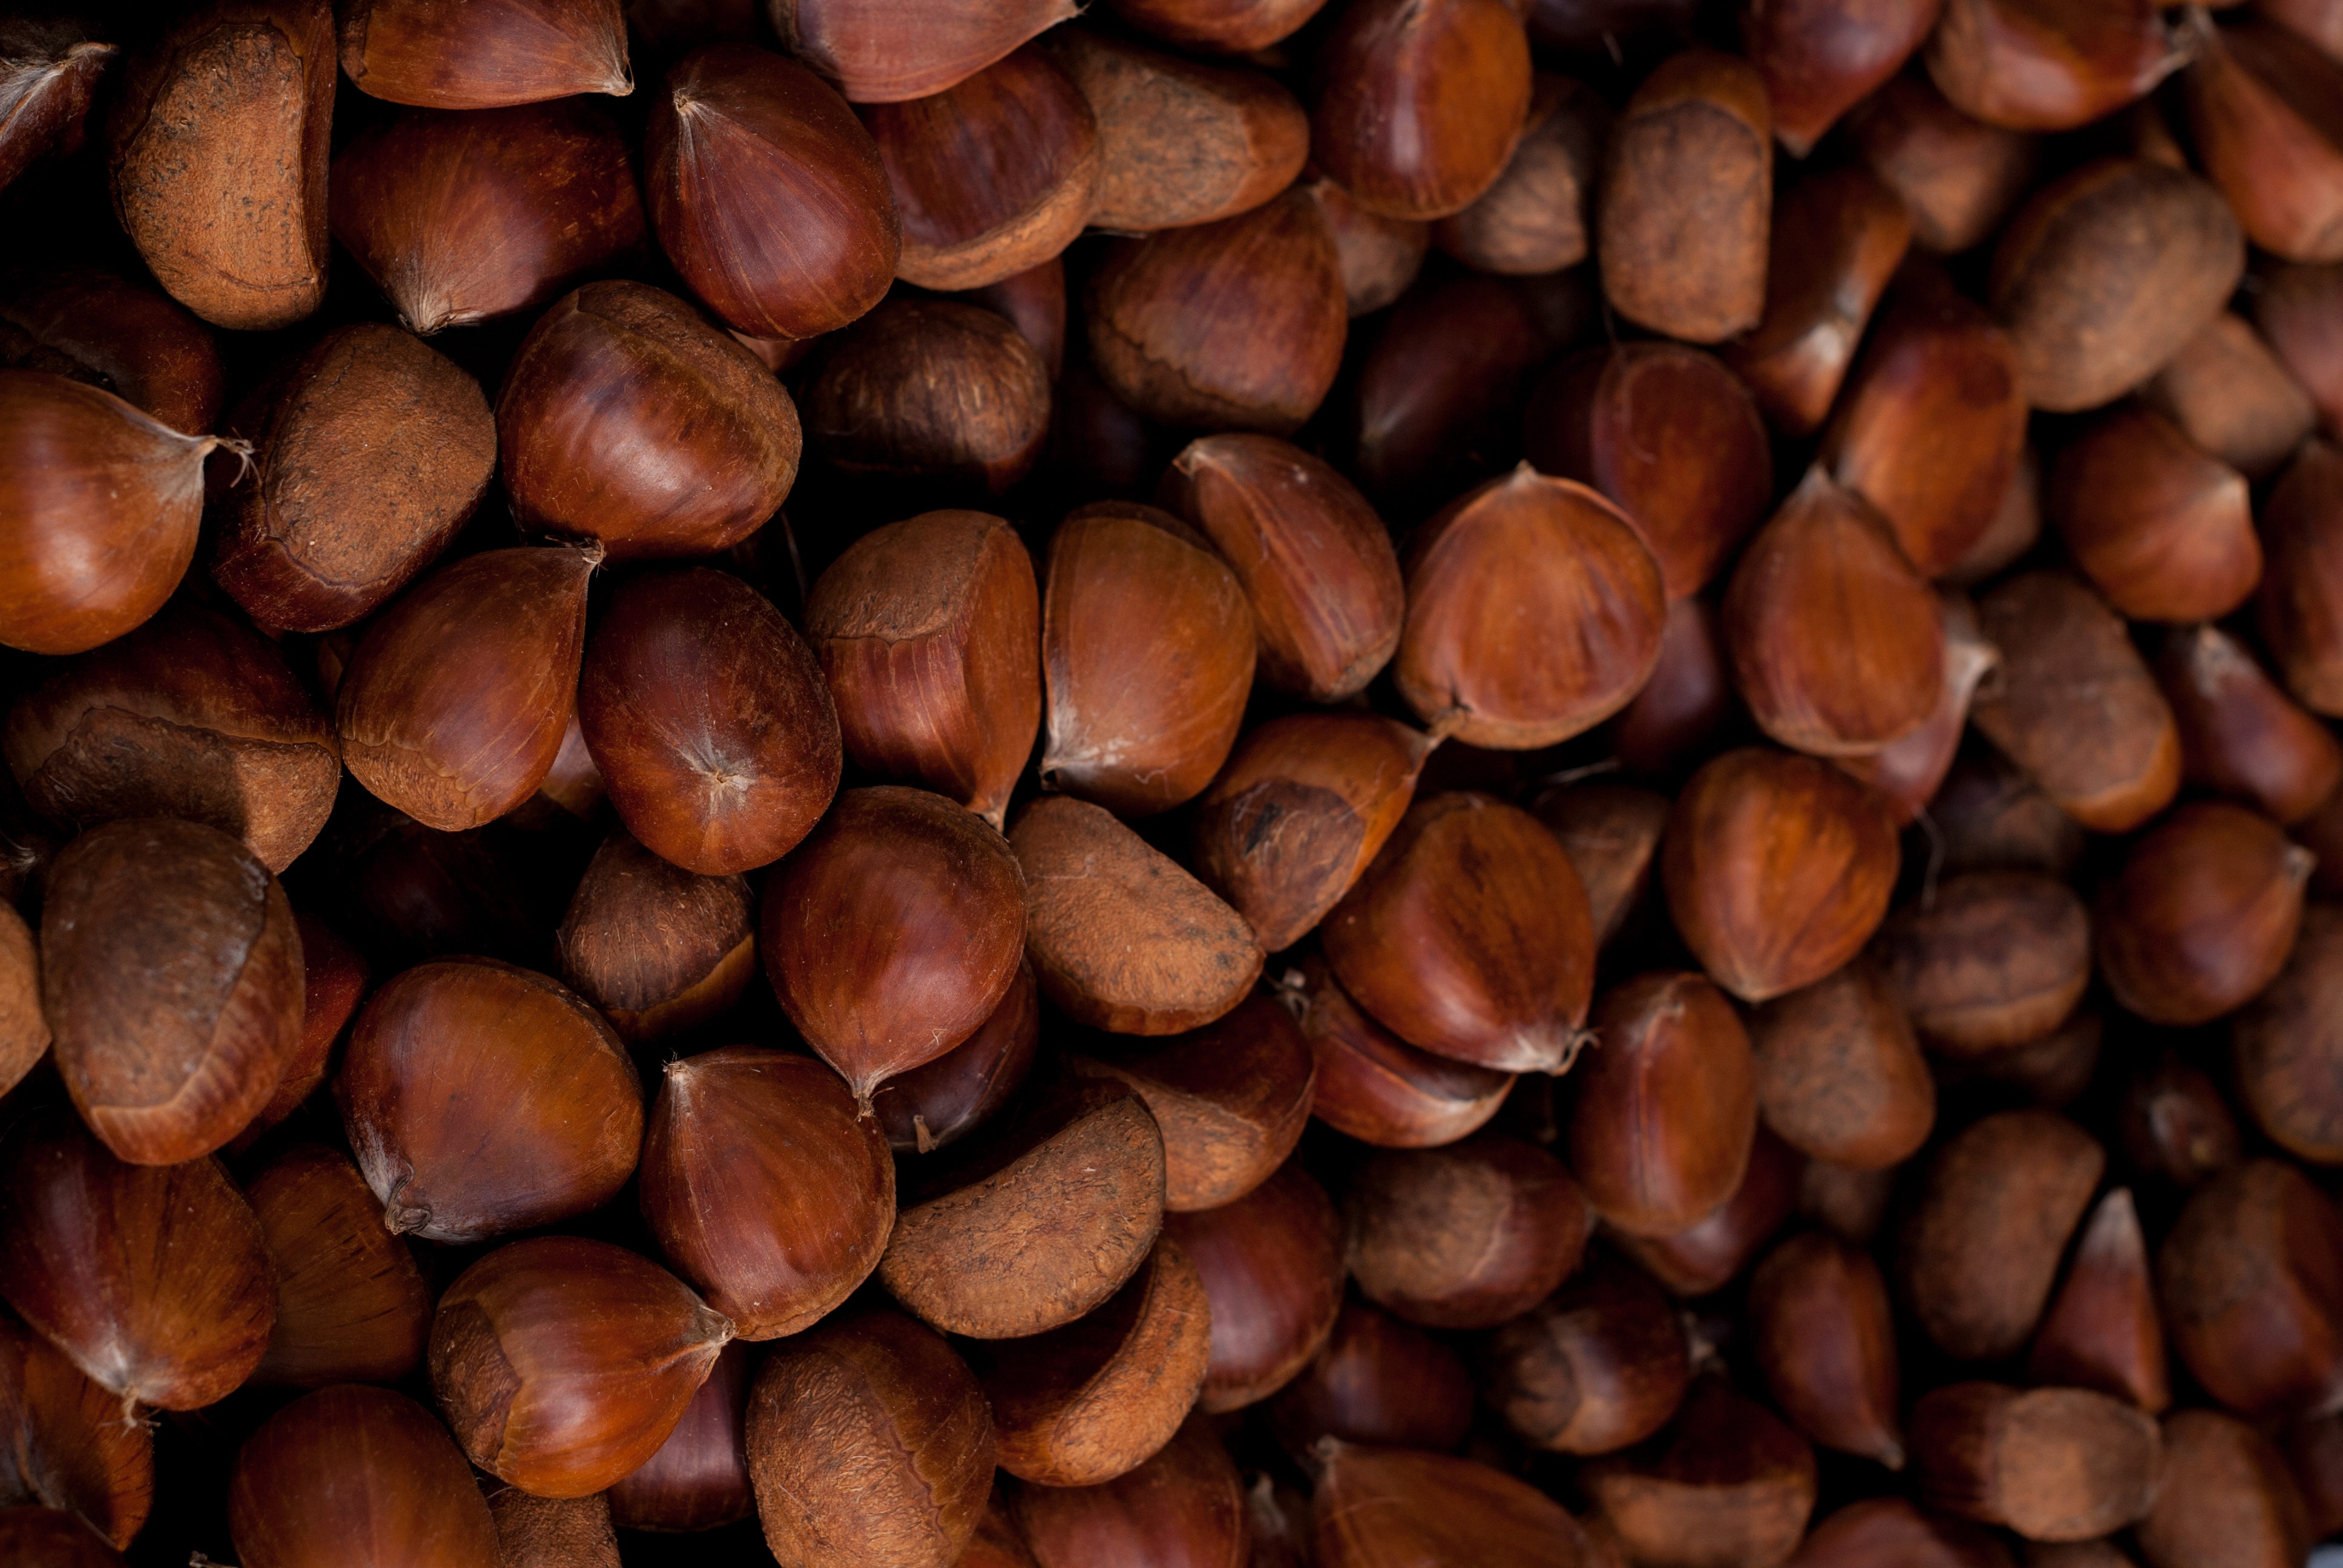
agriculture, antioxidants, background, brown, cut, delicious, diet, edible, fiber food, filbert, flavor, food, fresh, group, hazelnut, hazelnuts, healthy, healthy food, ingredient, natural, nature, nobody, nut, nutrition, nutritious, nutty, organic, pattern, pile, protein, raw, ripe, seasonal, tasty, top, top view, vegan, vegetarian, white, close up, natural material, still life photography, conifer